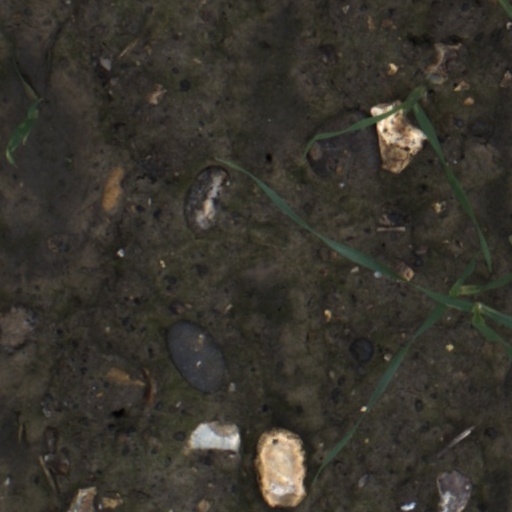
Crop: wheat